Tremplin Olympique du Mont

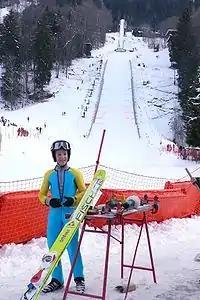
Le Mont

The Tremplin Olympique du Mont was a ski jumping venue constructed for the 1924 Winter Olympics in Chamonix, France.